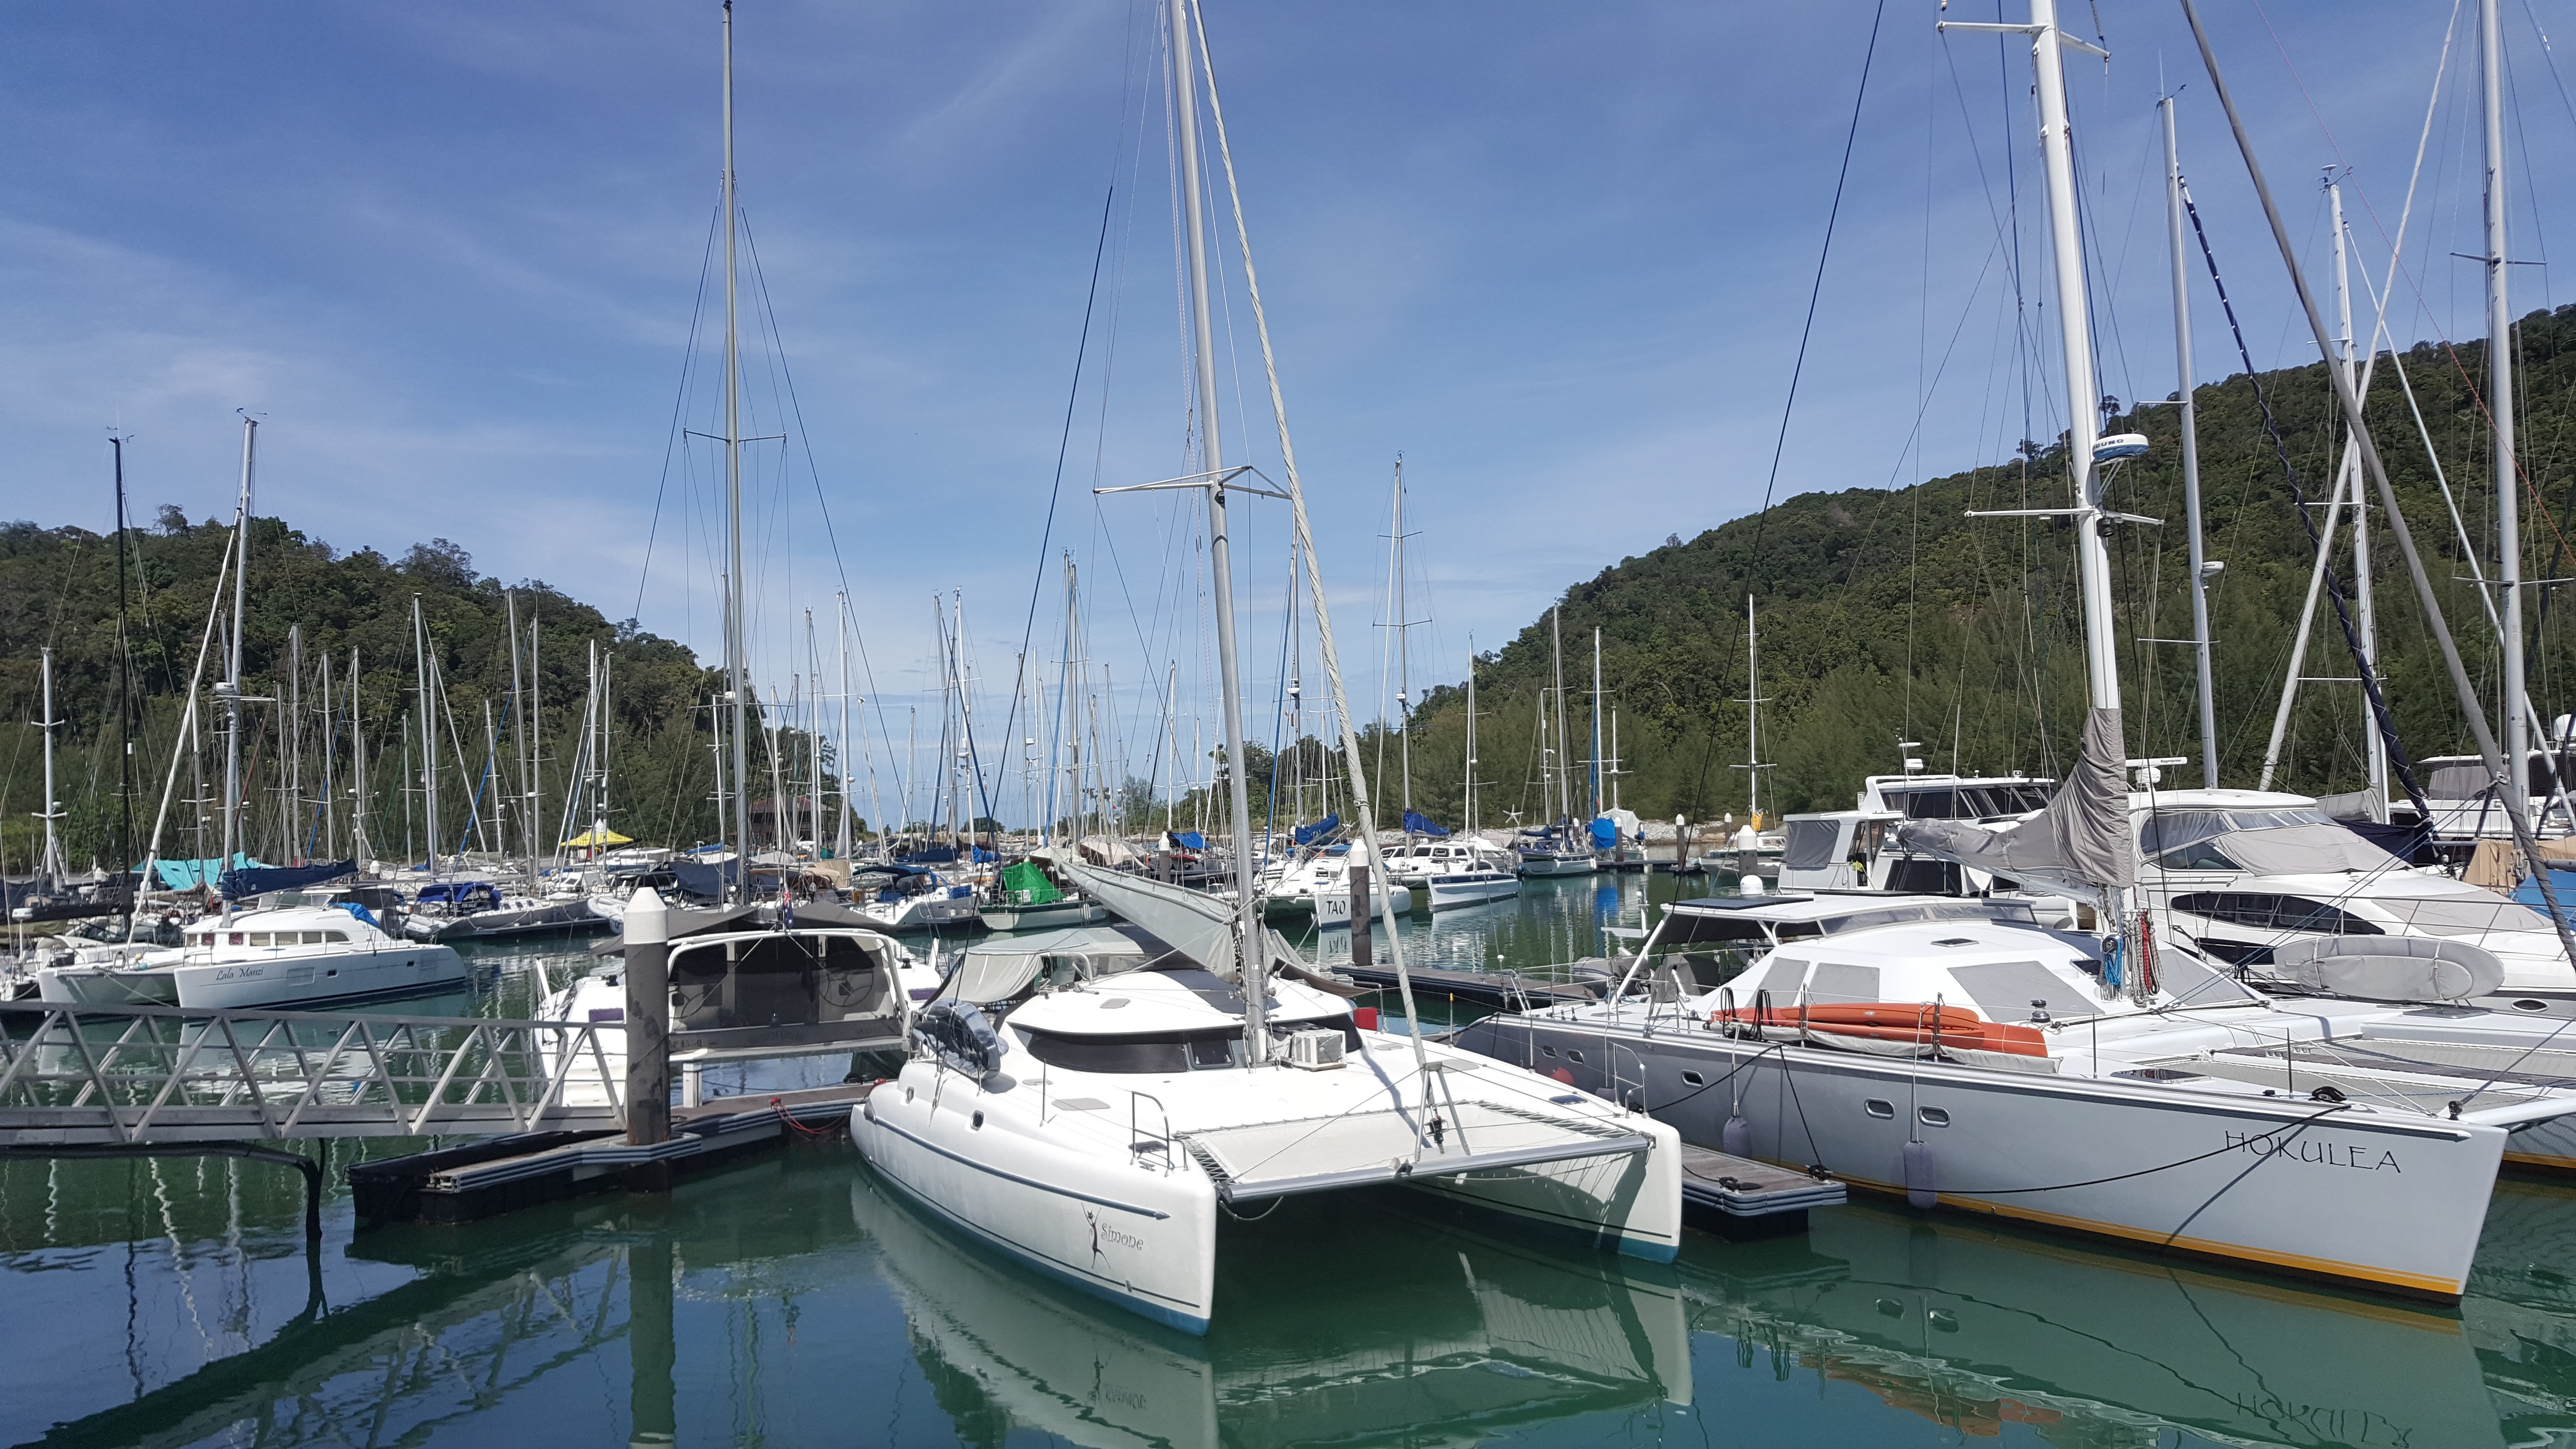
sea, dock, boat, vehicle, mast, sailing, yacht, harbor, marina, sailboat, sail, watercraft, catamaran